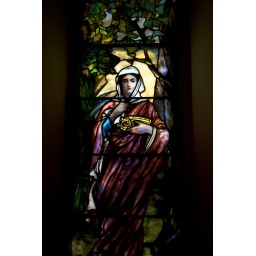
This was in the Trinity Church it is a stained glass window done by Louis Tiffany himself